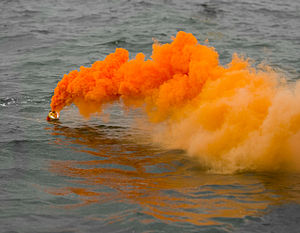
Røgbøje
Røgbøje i vandet m. rød røg
Røgbøje i vandet
En røgbøje eller røggranat er en genstand til brug for visuel markering i åbne områder med anvendelse af røg.